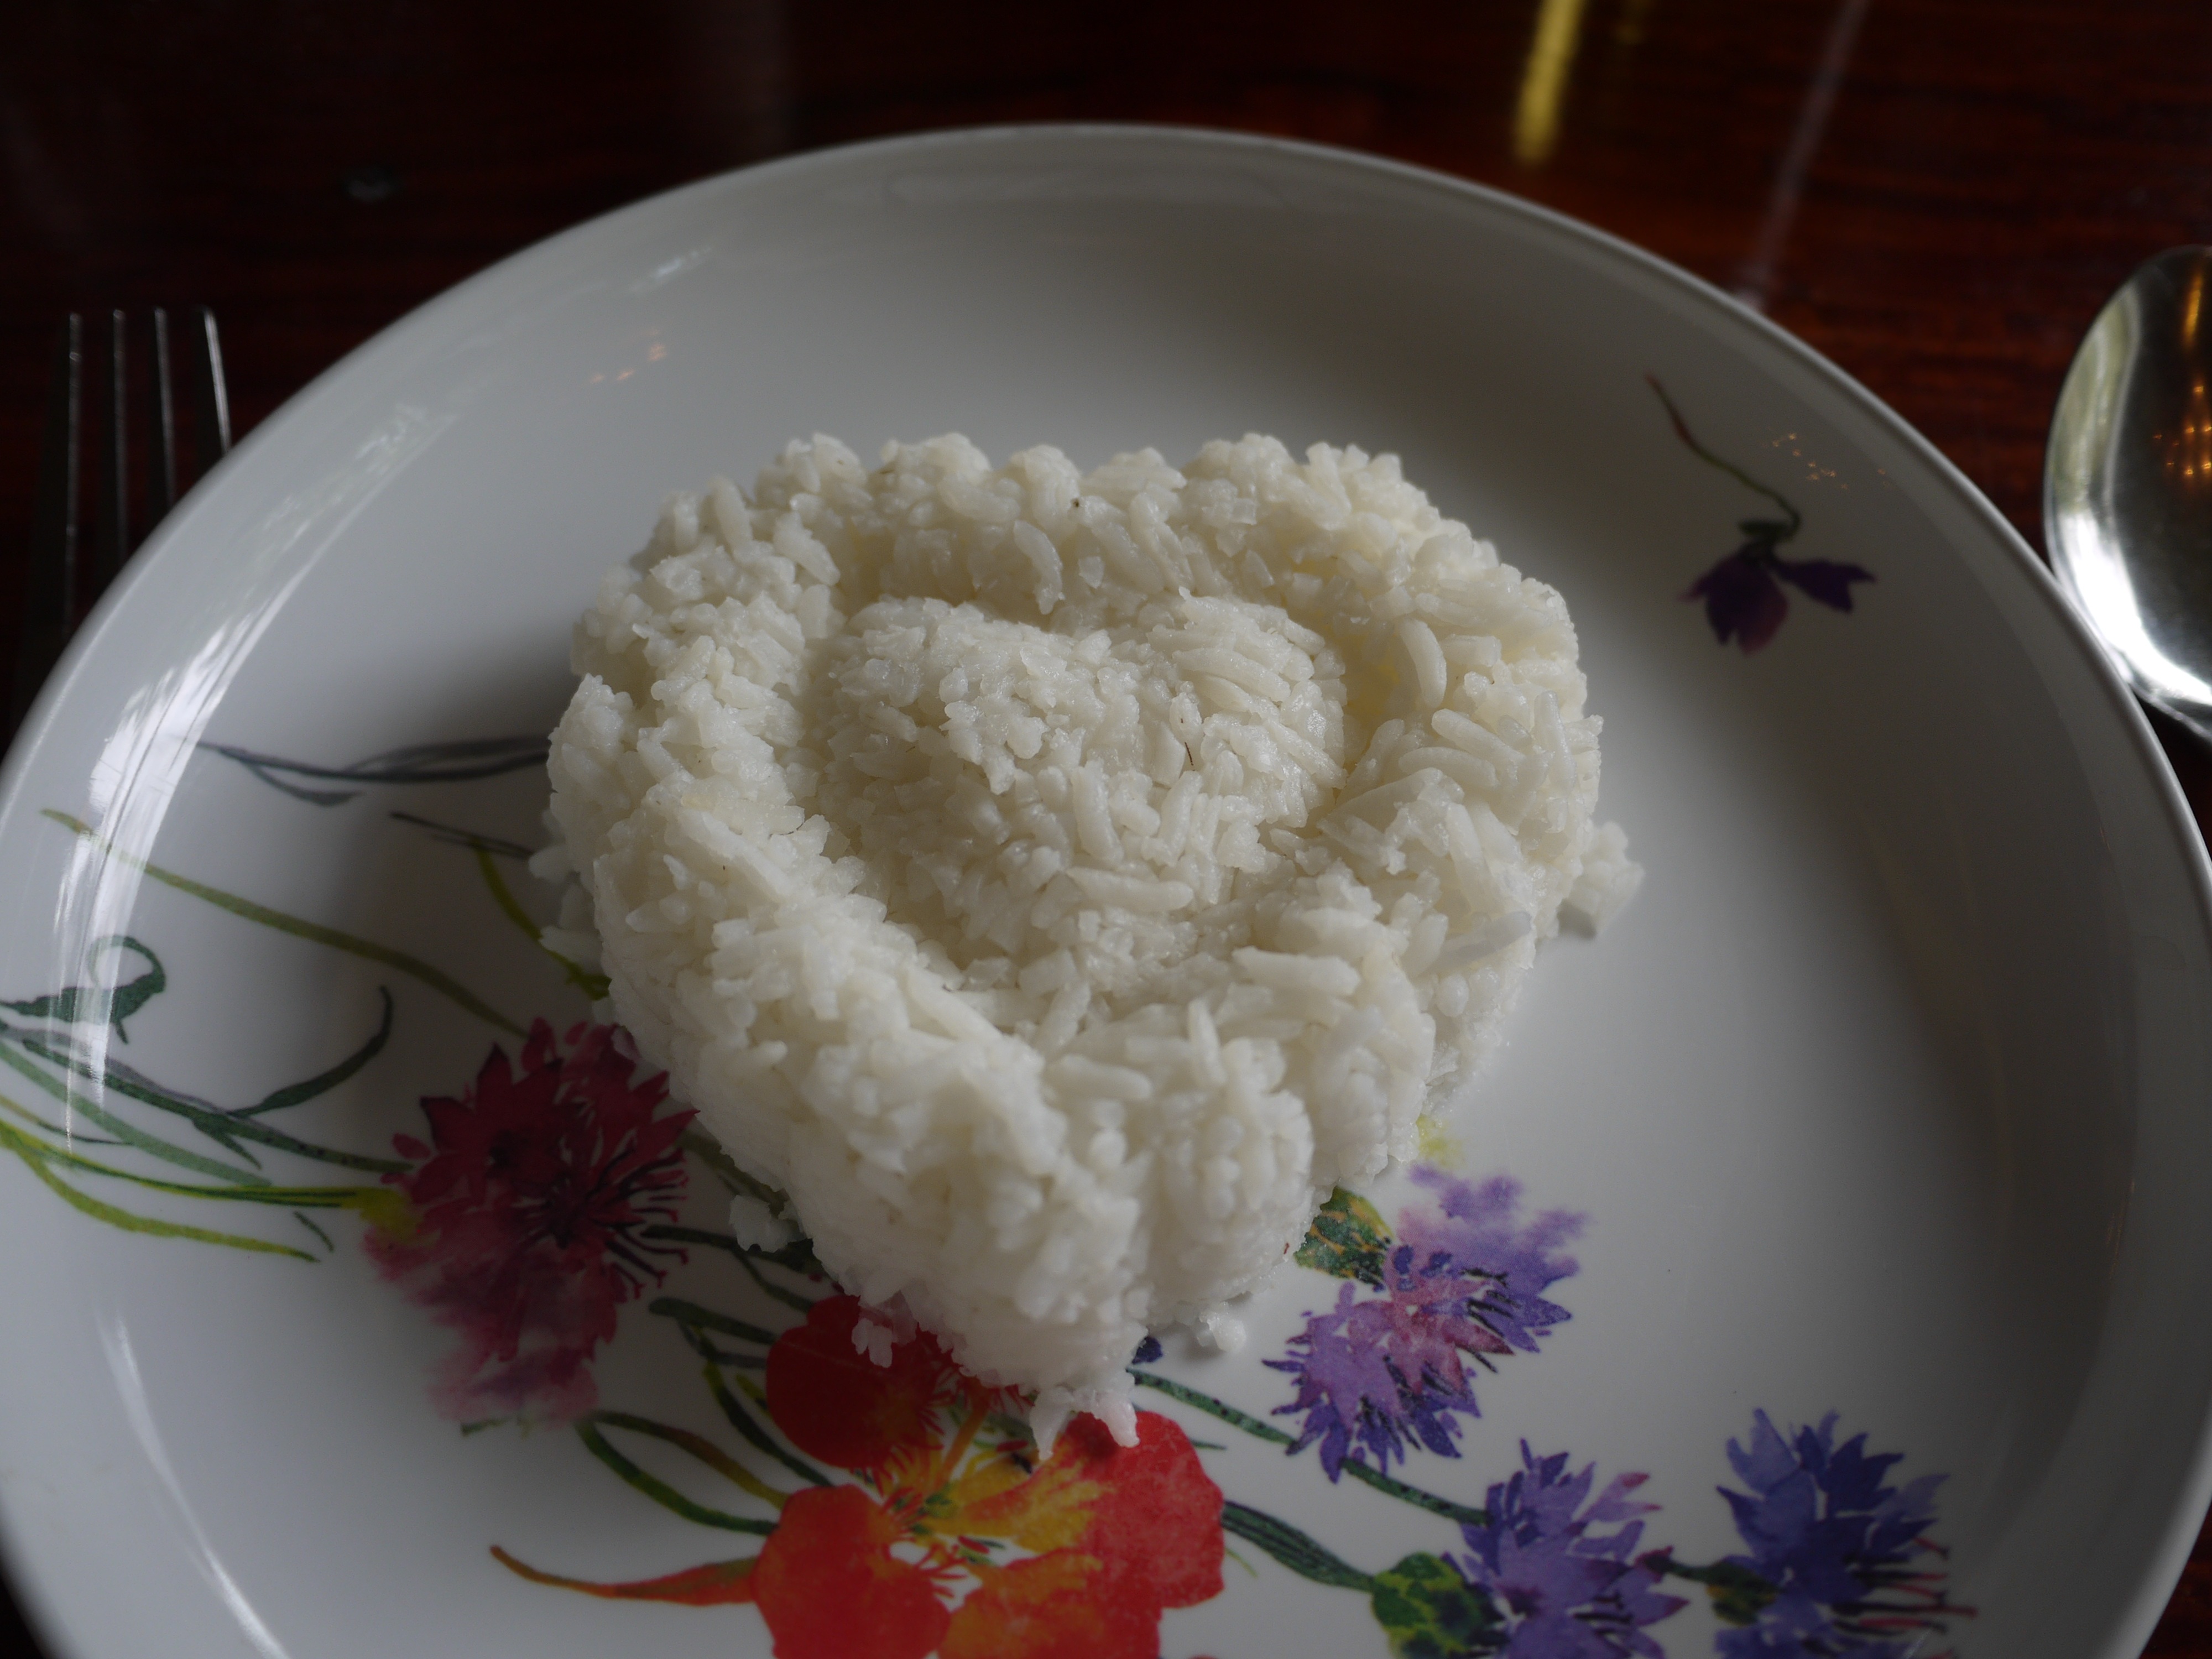
grain, asian, love, heart, dish, meal, food, produce, breakfast, eat, cuisine, rice, dinner, thai